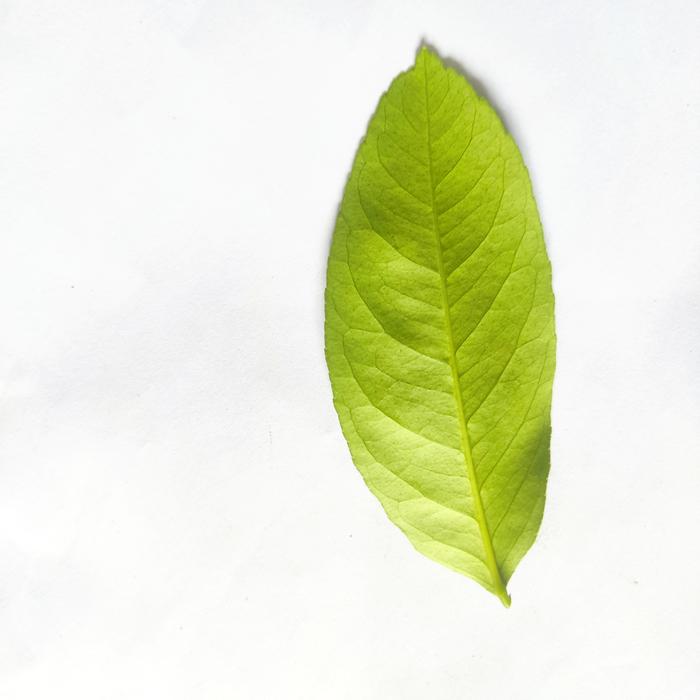
Crop: Lemon
Leaf condition: Healthy_Leaf